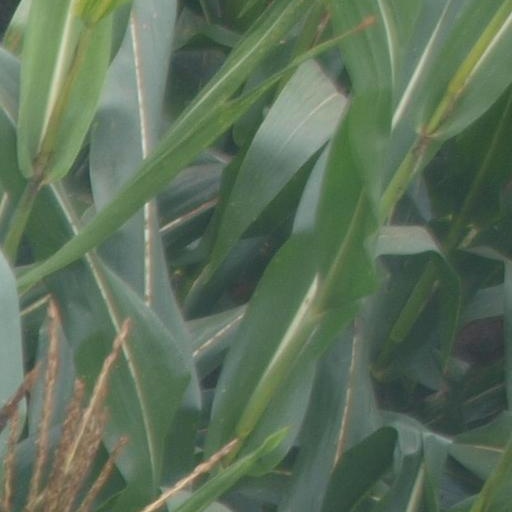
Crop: maize; corn